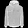
Label: Coat